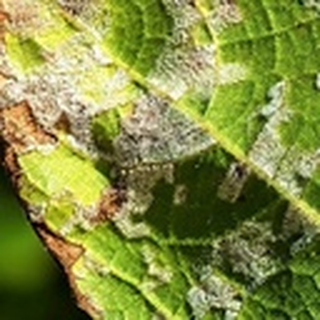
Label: cotton_powdery_mildew